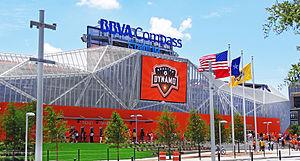
Le Dynamo de Houston est un club de football franchisé évoluant dans la Major League Soccer à Houston dans le Texas. Issue d'une relocalisation, elle est connue comme l'une des moins dépensières en MLS et possède l'une des pires affluences de la ligue.